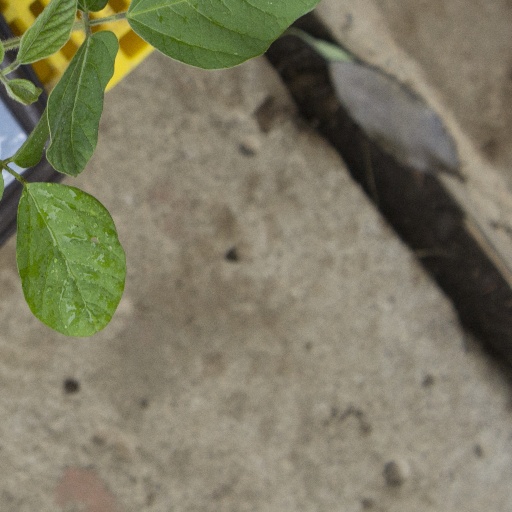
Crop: soybean